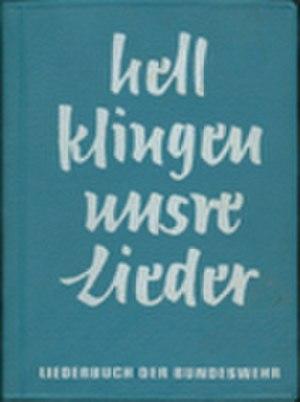
Carnet de chants de la Bundeswehr publié en 1963.
La chanson de soldat est un des trois répertoires musicaux utilisés par les armées avec la musique militaire proprement dite et la céleustique.